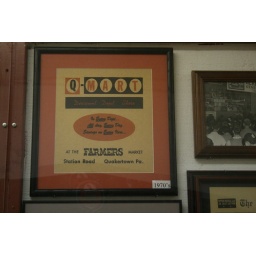
this is what my school clothes came home in over 30 years ago.